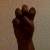
The image shows a hand gesture representing the letter 'E' in Indian Sign Language.